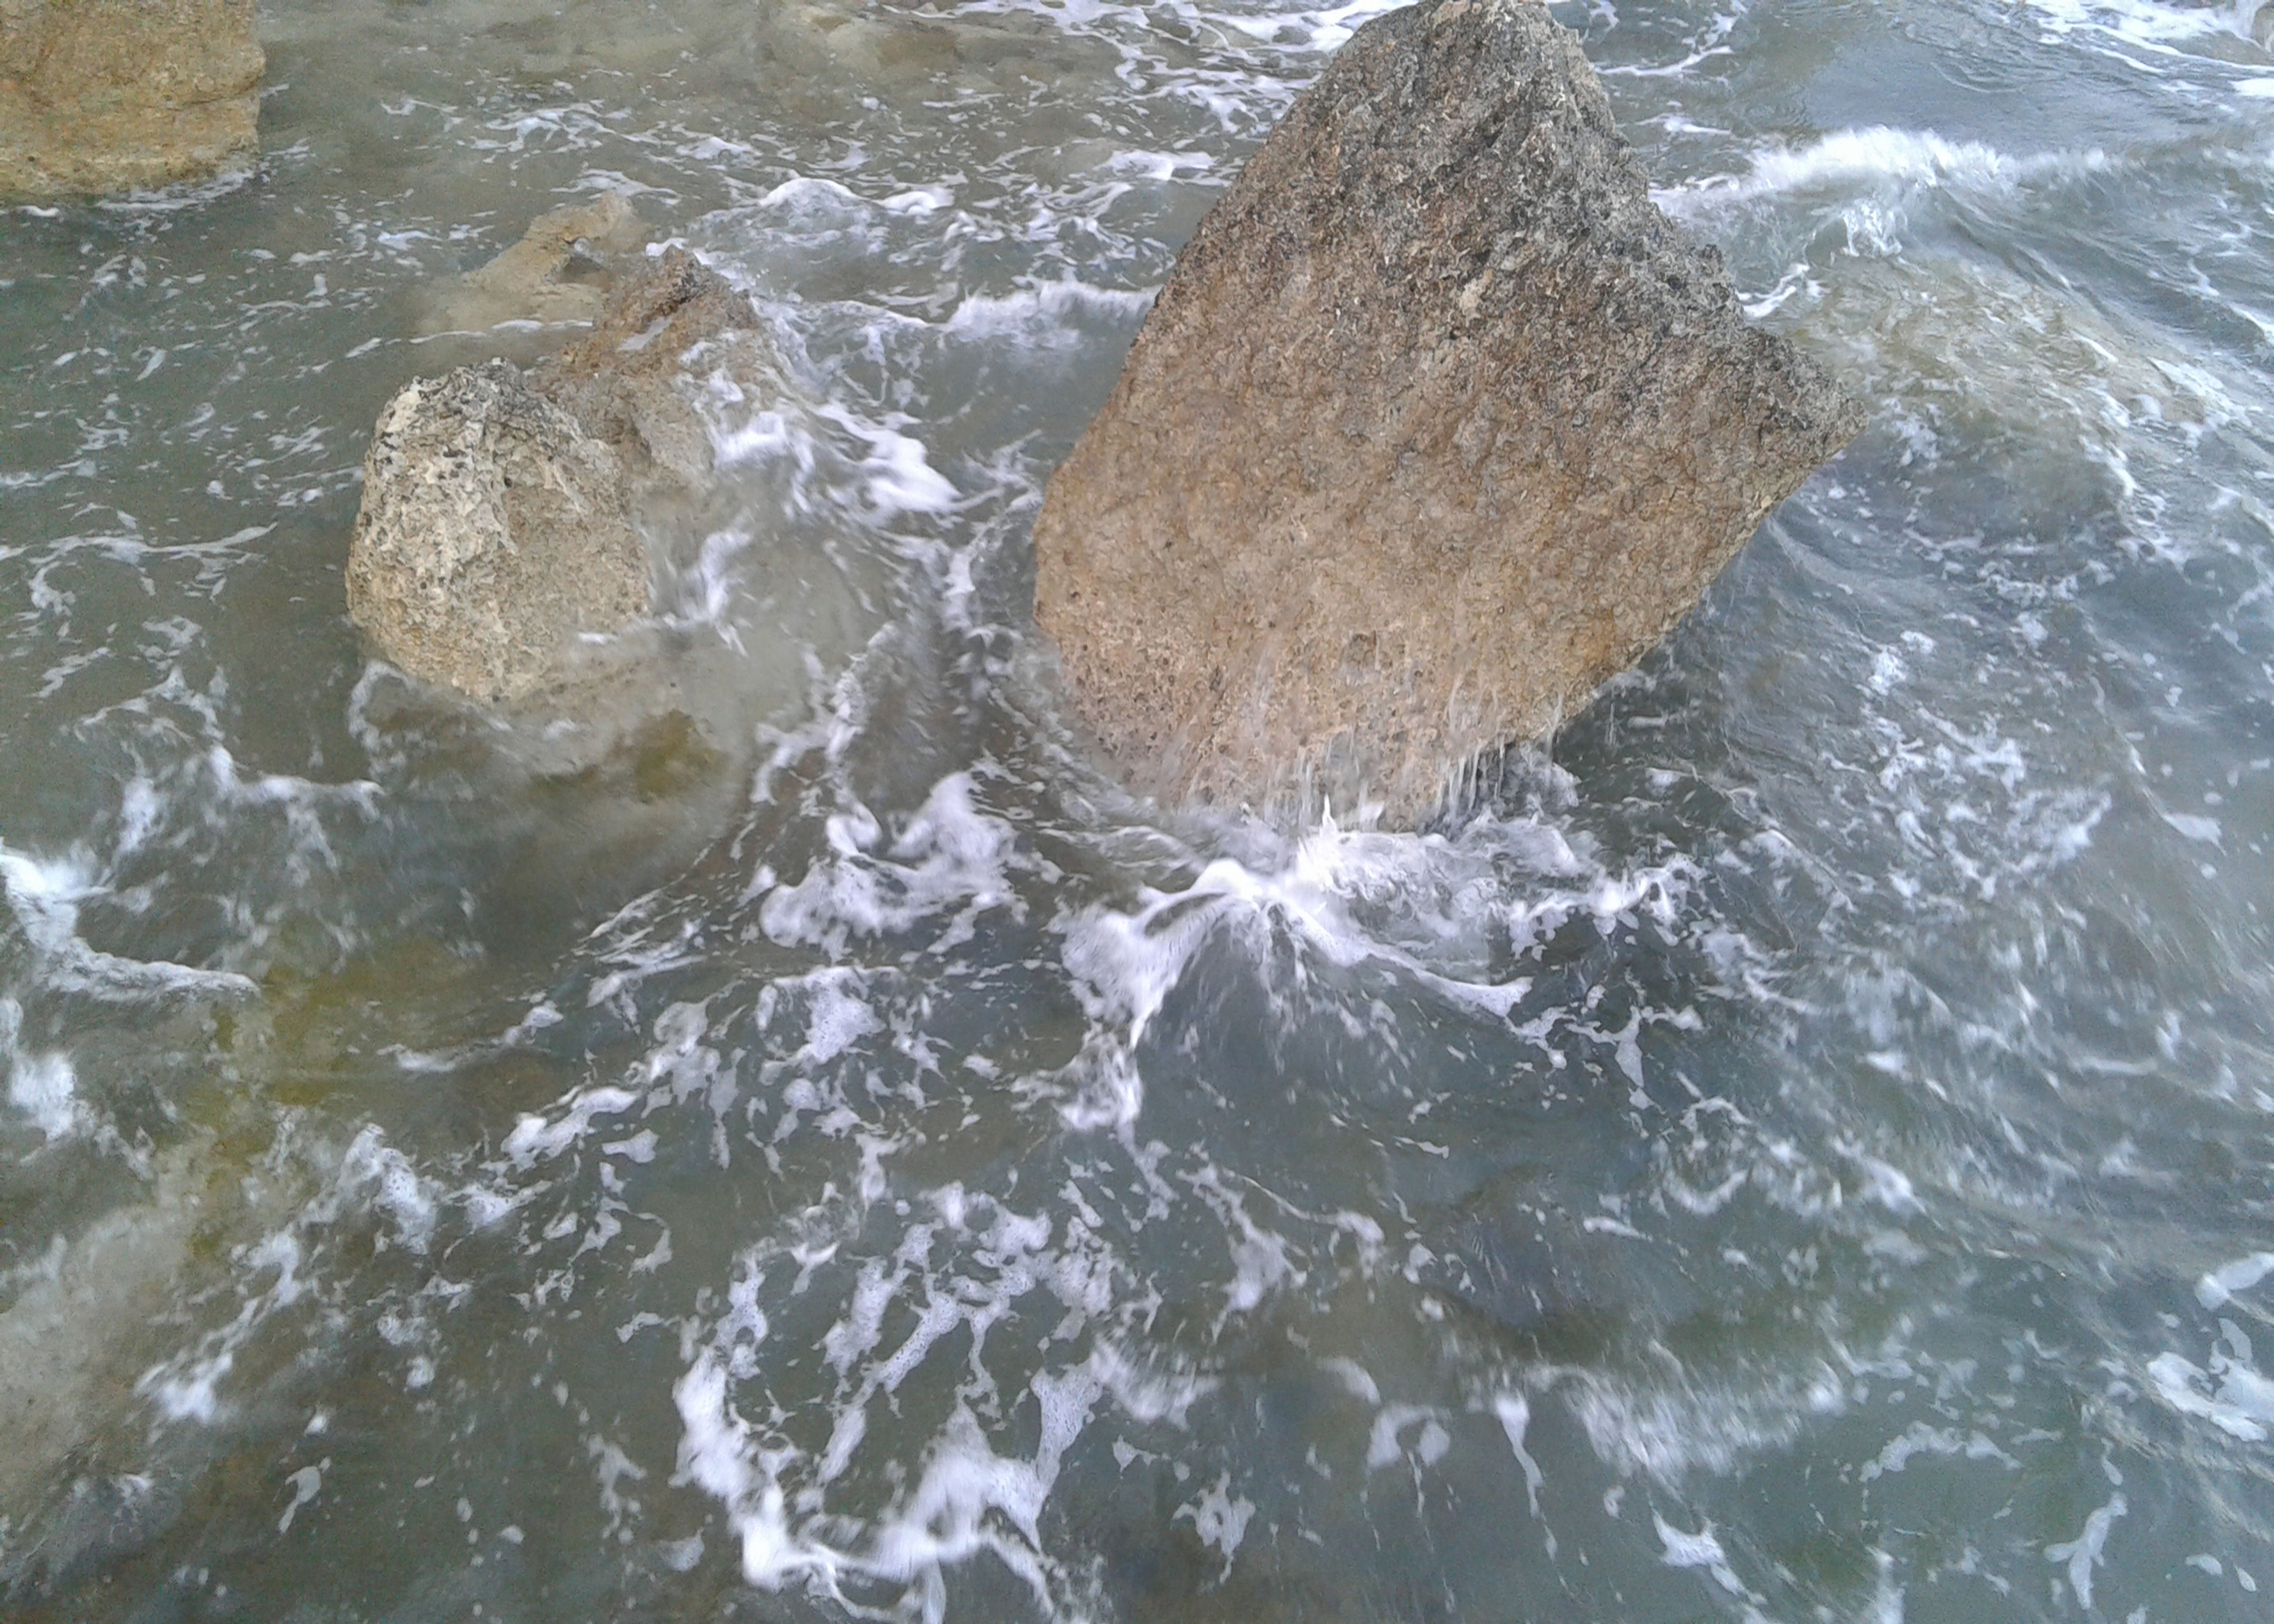
rocks, sea, rocky, caves, water, liquid, fluid, watercourse, fluvial landforms of streams, wood, wind wave, stream, rock, wave, wind, ocean, lake, bedrock, beach, rapid, tide, wildlife, soil